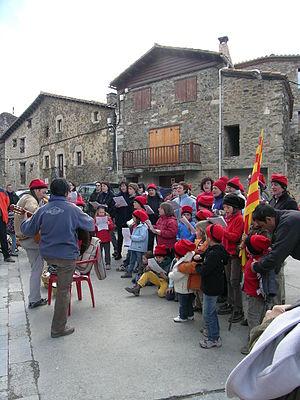
""Pasqüetes"" et ""Caramelles"" à Pardines (Ripollès) 4/4/2010 13h 4mn - Fête traditionnelle et populaire."